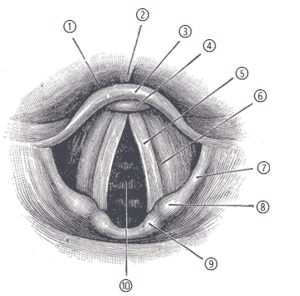
Les cordes vocales, plus justement appelées les plis vocaux, sont un des organes musculaires de la phonation constitué de replis fermes et souples à la fois des membranes muqueuses du larynx dont la vibration produit les sons vocaux — cri, langage, chant.
Les cartilages corniculés, aussi appelés cartilages de Santorini, sont de petits cartilages du larynx. Ils sont en paire et se situent sur l'apex des cartilages aryténoides. Ils donnent l'insertion aux muscles vocaux.